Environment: real
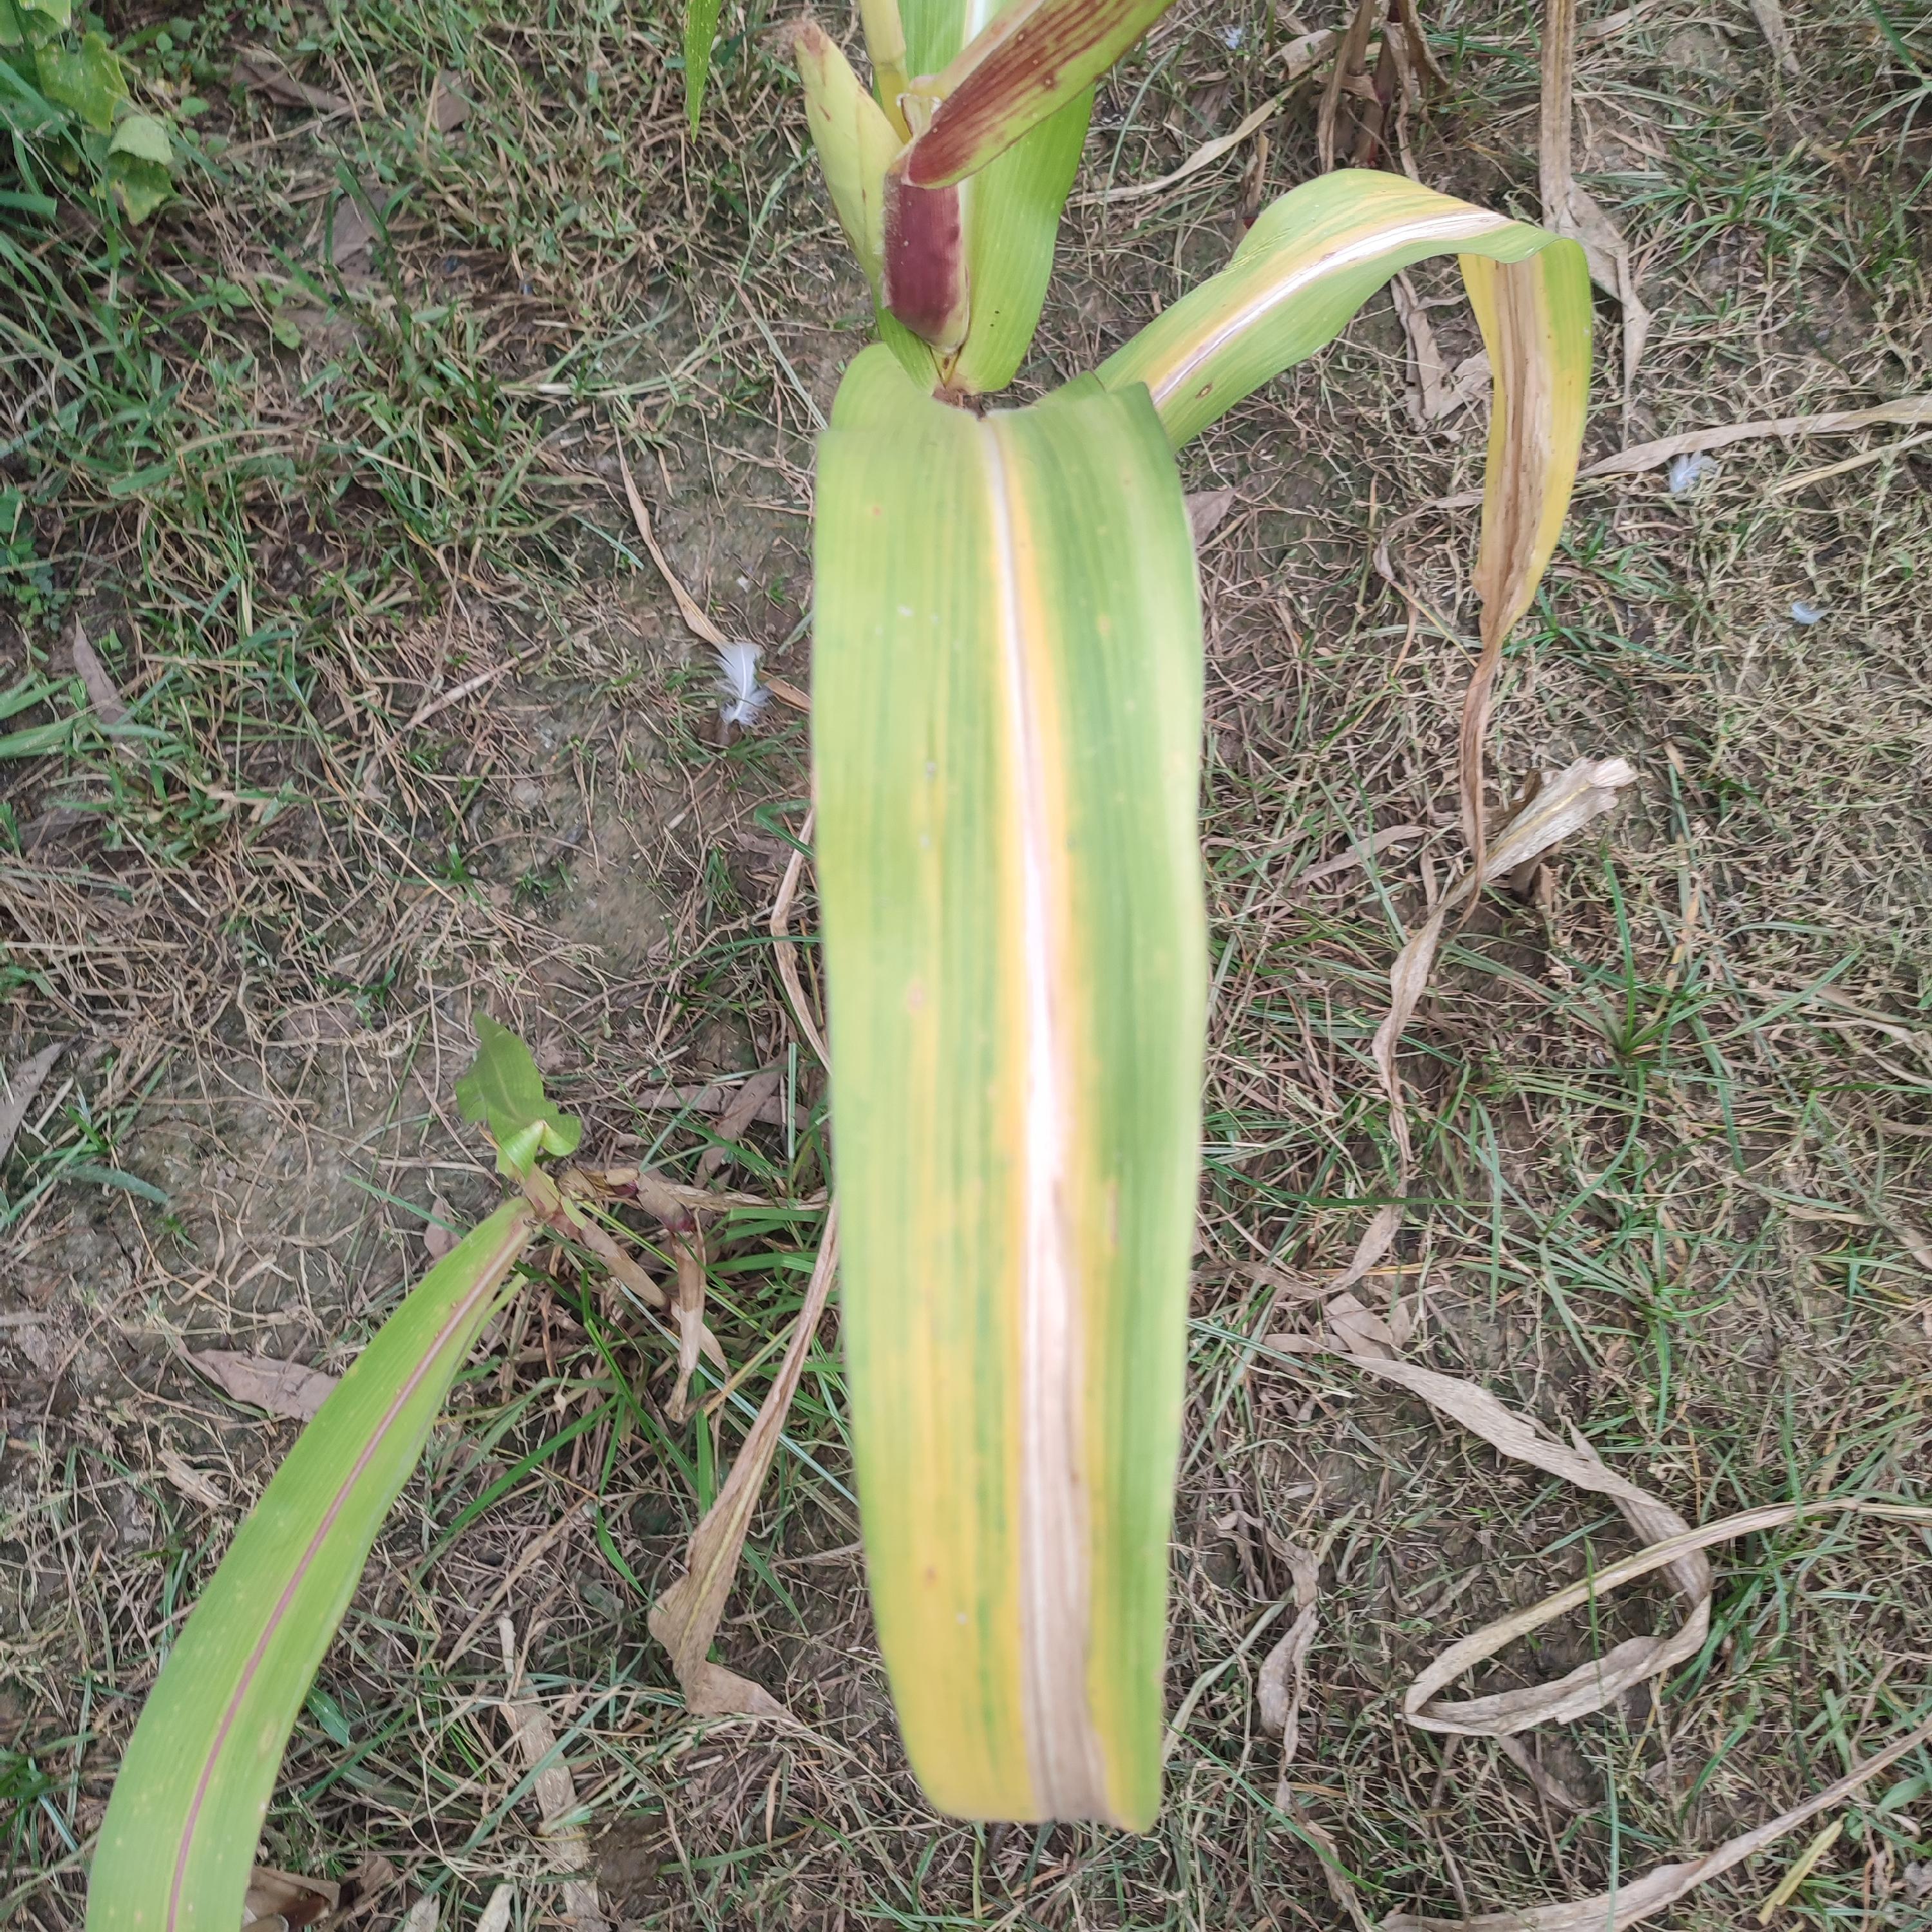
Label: nitrogen_deficiency